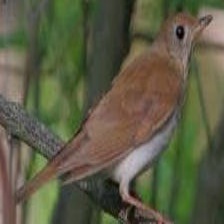
Species: VEERY
Scientific name: CATHARUS FUSCESCENS